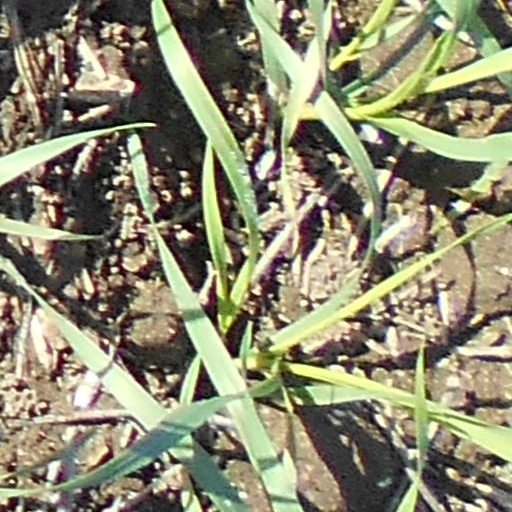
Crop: wheat